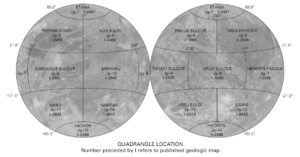
Ganymede a été divisé en 15 quadrangles.